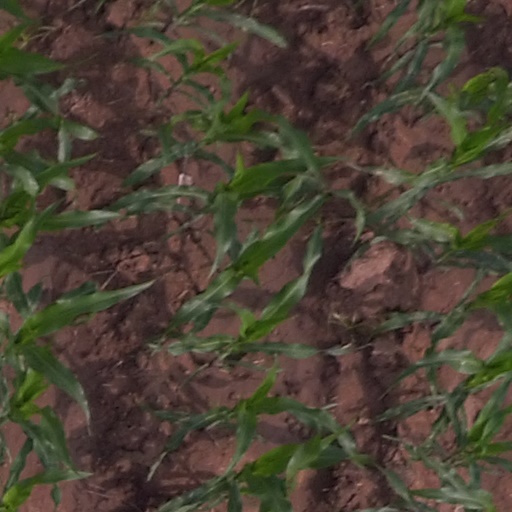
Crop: maize; corn